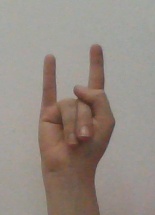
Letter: la